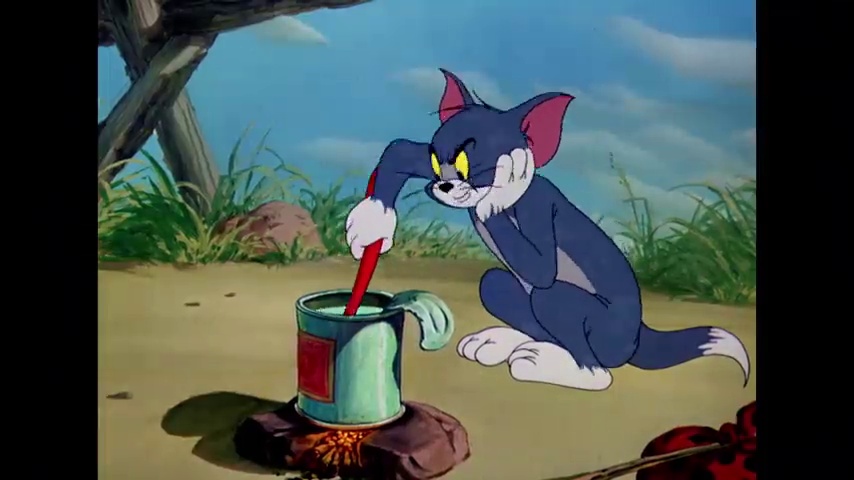
Portrait style: Cartoon Portrait